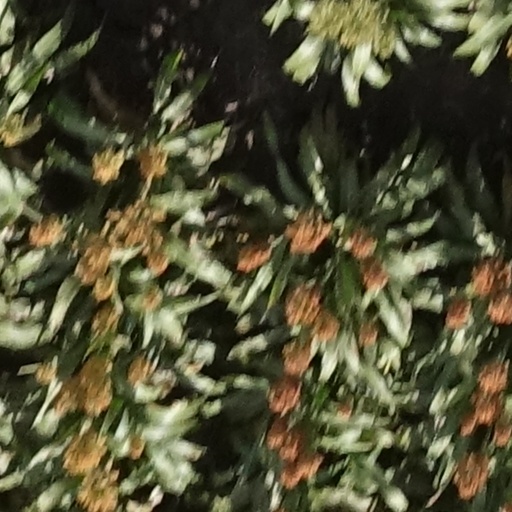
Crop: sorghum